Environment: lab
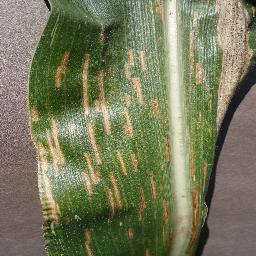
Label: gray_leaf_spot